Shock SuspenStories

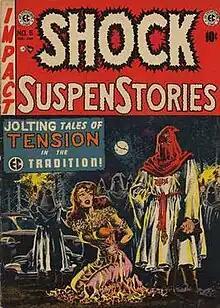
"Shock SuspenStories" #6 (Dec/Jan 1953)Cover art by Wally Wood

Shock SuspenStories is an American bi-monthly comic book anthology series that was published by EC Comics from 1952 to 1955 created by Bill Gaines and Al Feldstein. The magazine began in February/March 1952 and ran for 18 issues until being discontinued after the December/January 1955 issue. It covered a broad range of topics, including crime, science fiction, and horror.